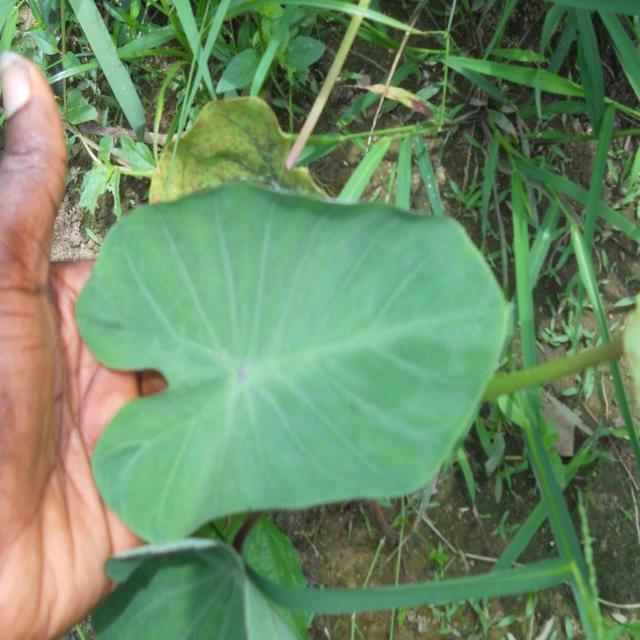
Label: Healthy